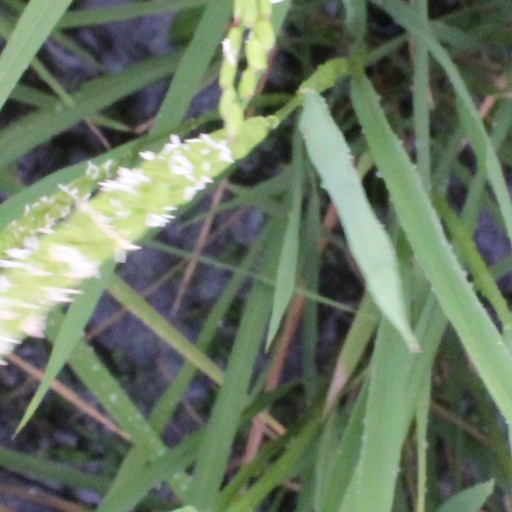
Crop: rice